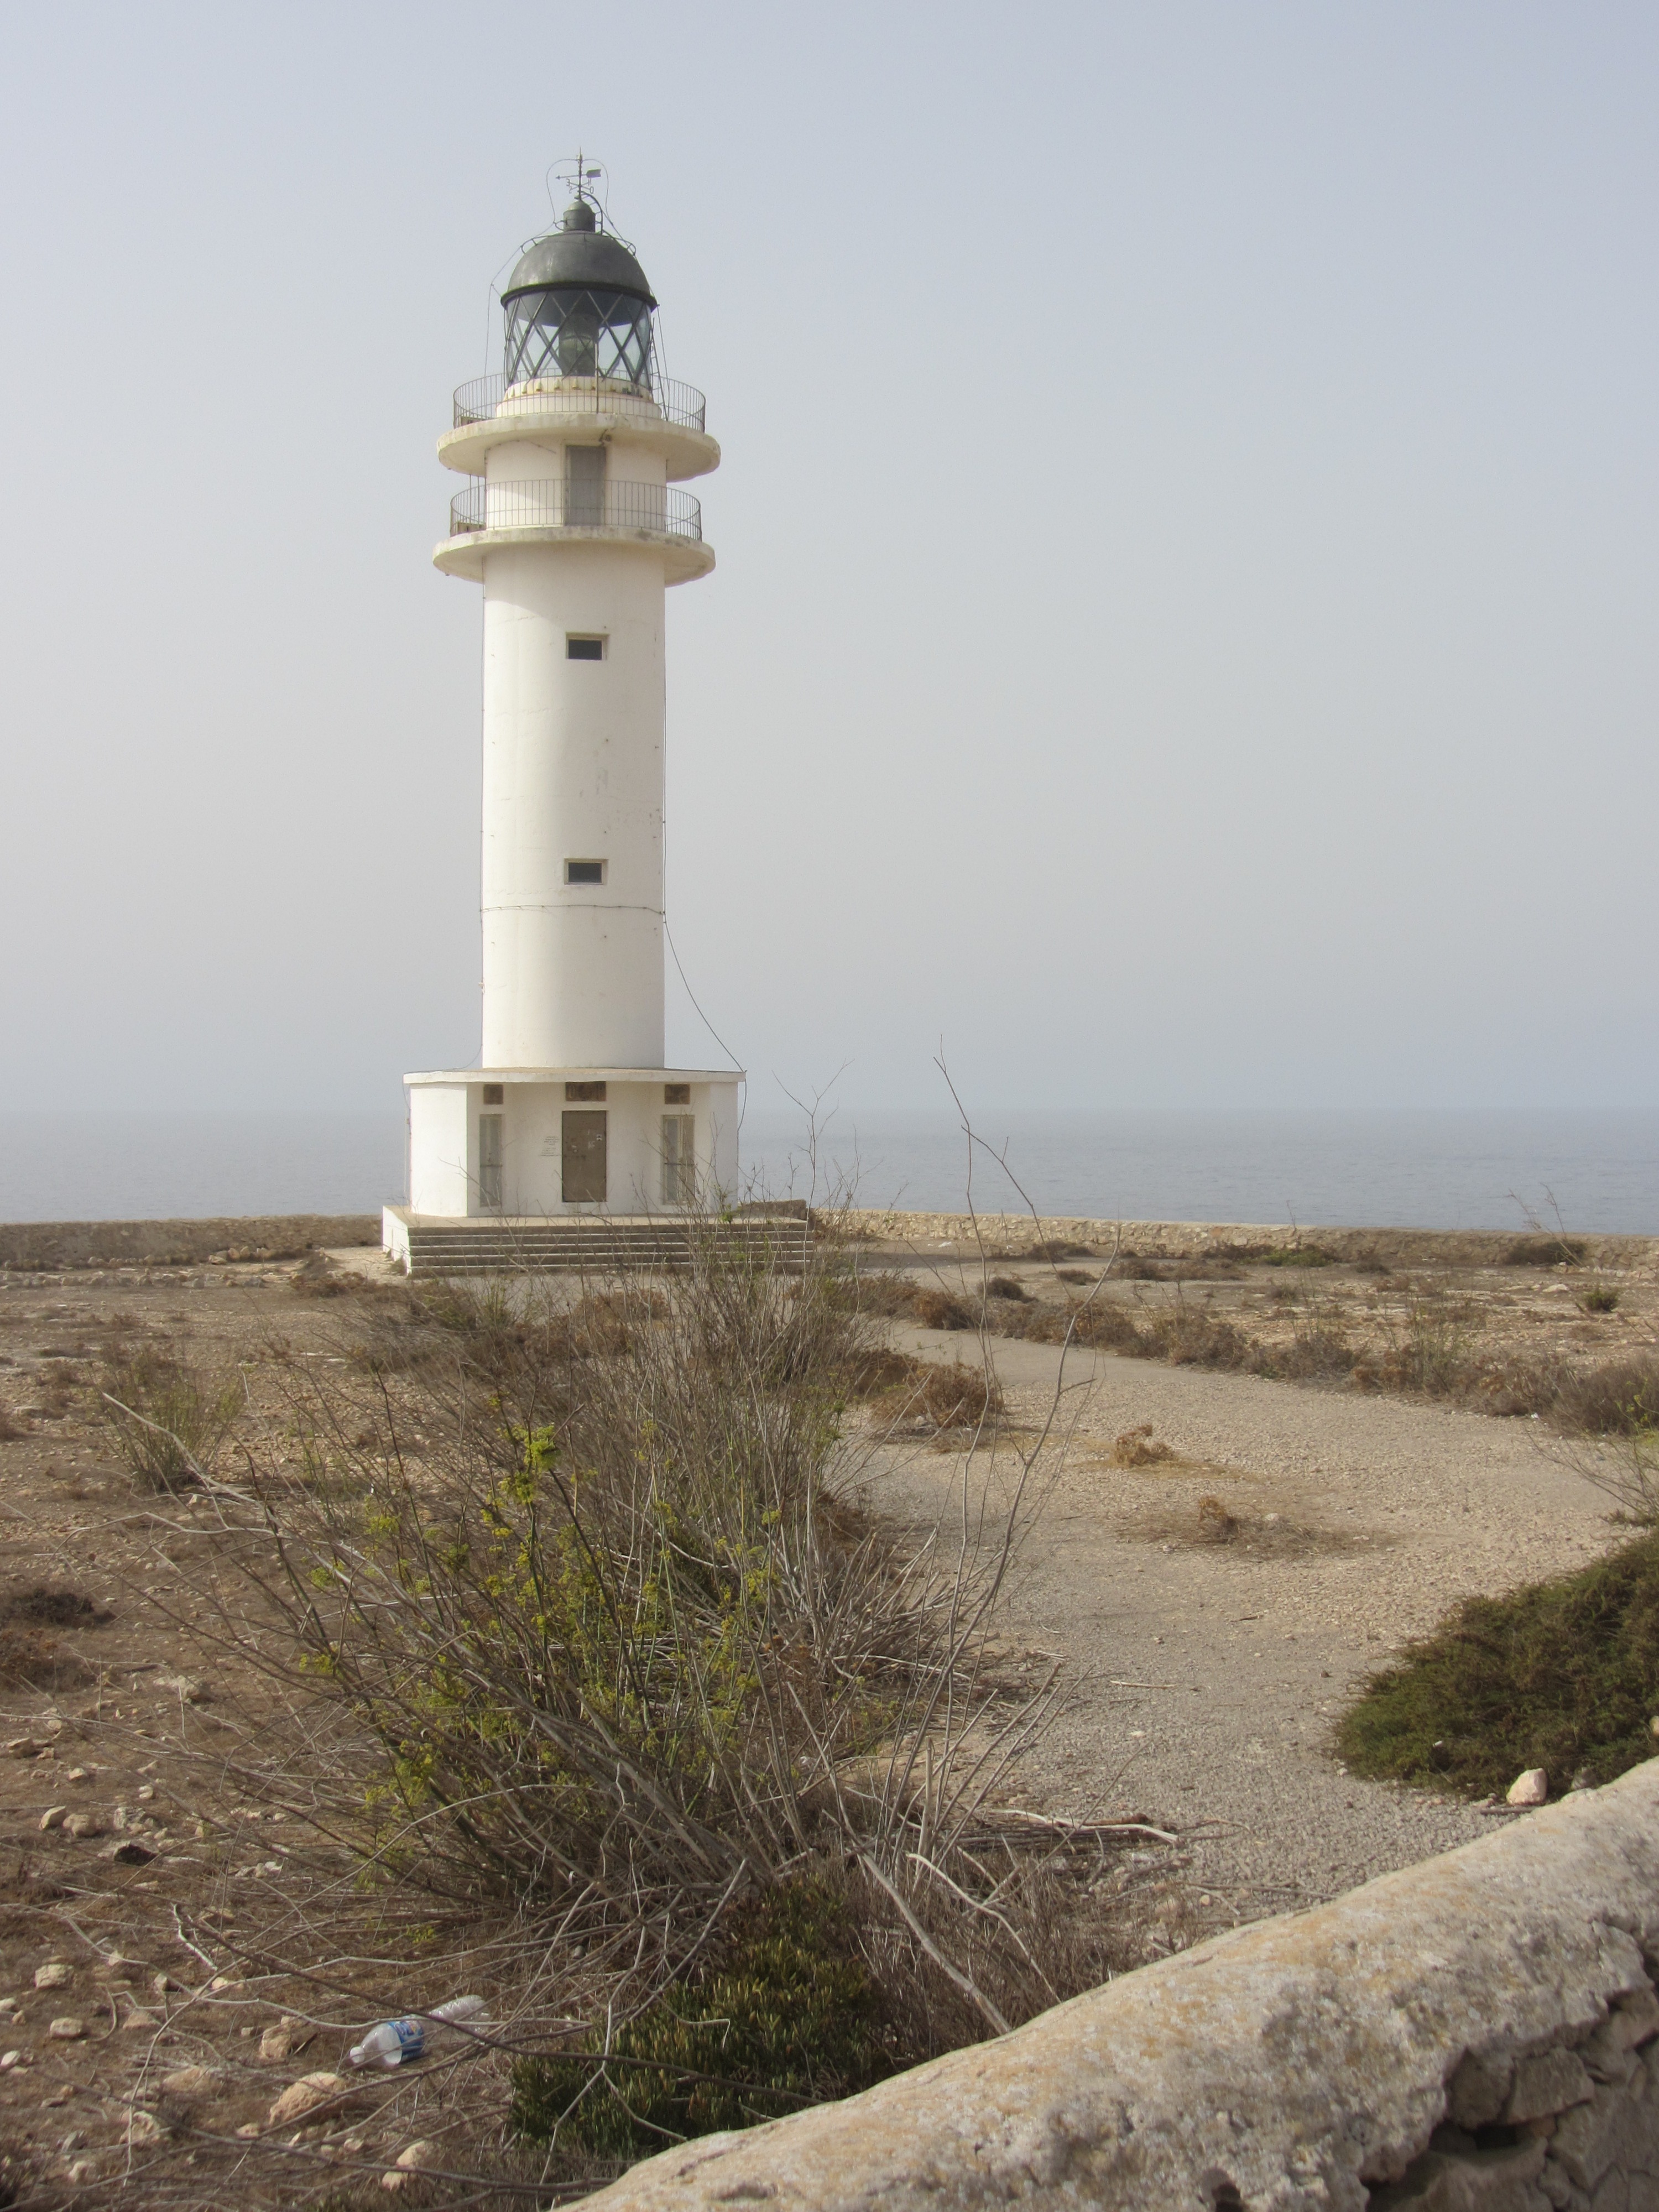
sea, coast, lighthouse, tower, cape, balearic islands, formentera